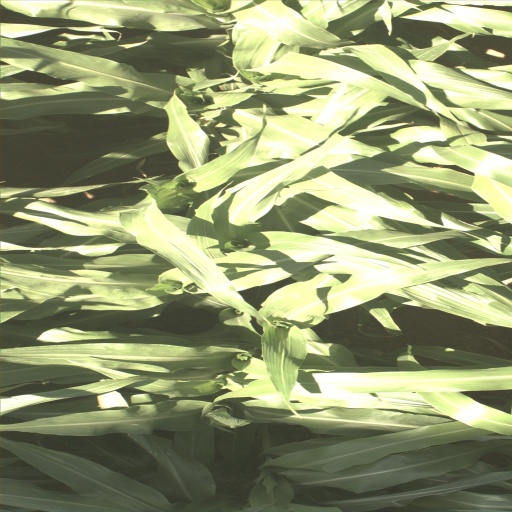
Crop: sorghum